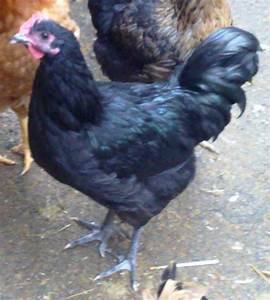
Label: gallina